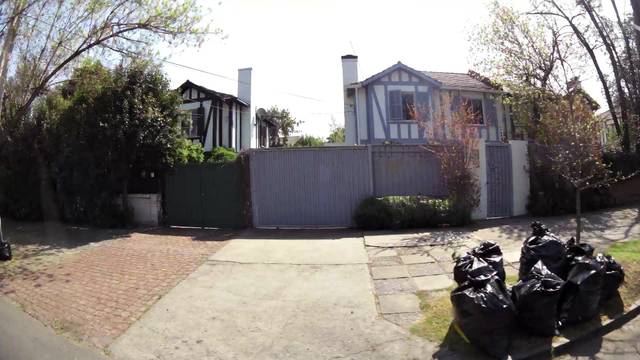
Region: Chile
Coordinates: -33.393, -70.589